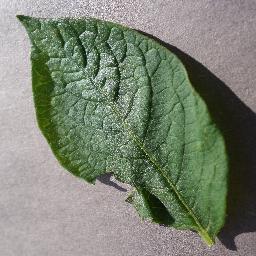
Etiqueta: Sana